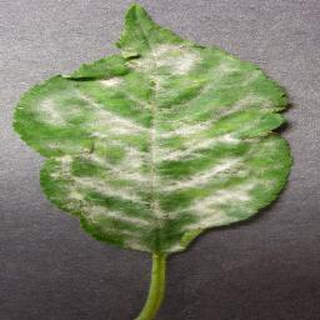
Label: cherry_powdery_mildew